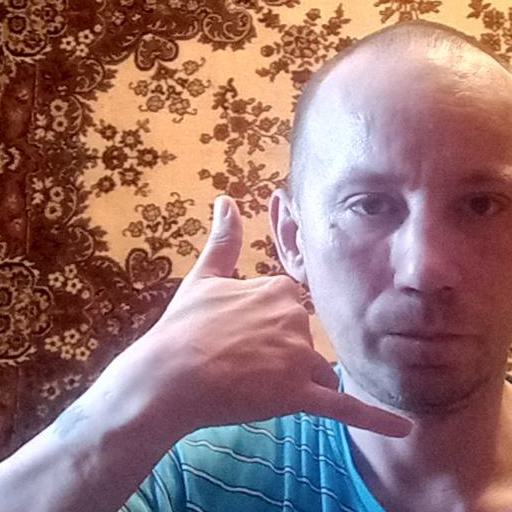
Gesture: call